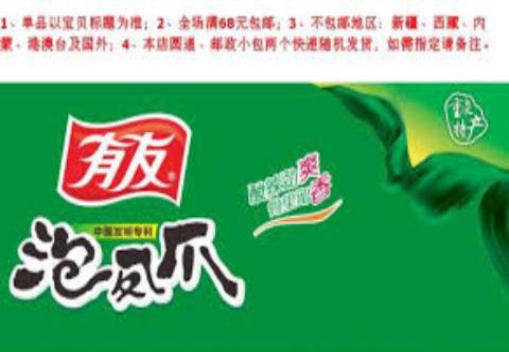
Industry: Food